Antoine-Augustin Parmentier

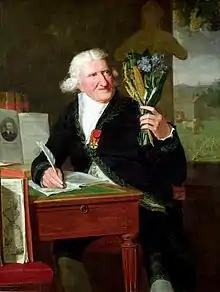
Parmentier by François Dumont, in 1812. Behind him is an opened edition of the agronomic treatise "Théâtre d'Agriculture", by Olivier de Serres

Antoine-Augustin Parmentier (12 August 1737 – 13 December 1813) was a French pharmacist and agronomist, best remembered as a vocal promoter of the potato as a food source for humans in France and throughout Europe. His many other contributions to nutrition and health included establishing the first mandatory smallpox vaccination campaign in France (under Napoleon beginning in 1805, when he was Inspector-General of the Health Service) and pioneering the extraction of sugar from sugar beets. Parmentier also founded a school of breadmaking and studied methods of conserving food, including refrigeration.